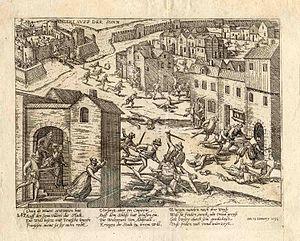
Massacre à Saint Valéri sur Somme (et non pas ""rue de la Somme""). Gravure par Frans Hoggenberg (1535-1590) datée du 12 janvier 1592 (en bas à droite). Il s'agit probablement d'une des prises de la ville par l'un ou l'autre camp lors des guerres de religion du XVIe siècle
Saint-Valery-sur-Somme est une commune française située dans le département de la Somme et dans la région des Hauts-de-France.
6 janvier : victoire protestante à la bataille de Cognat, en Auvergne.
La bataille de Saint-Valery est un combat des guerres de religion qui se déroula le 18 juillet 1568 dans la ville de Saint-Valery-sur-Somme.